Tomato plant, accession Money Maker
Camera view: bottom (45 deg); turntable rotation: 270 degrees
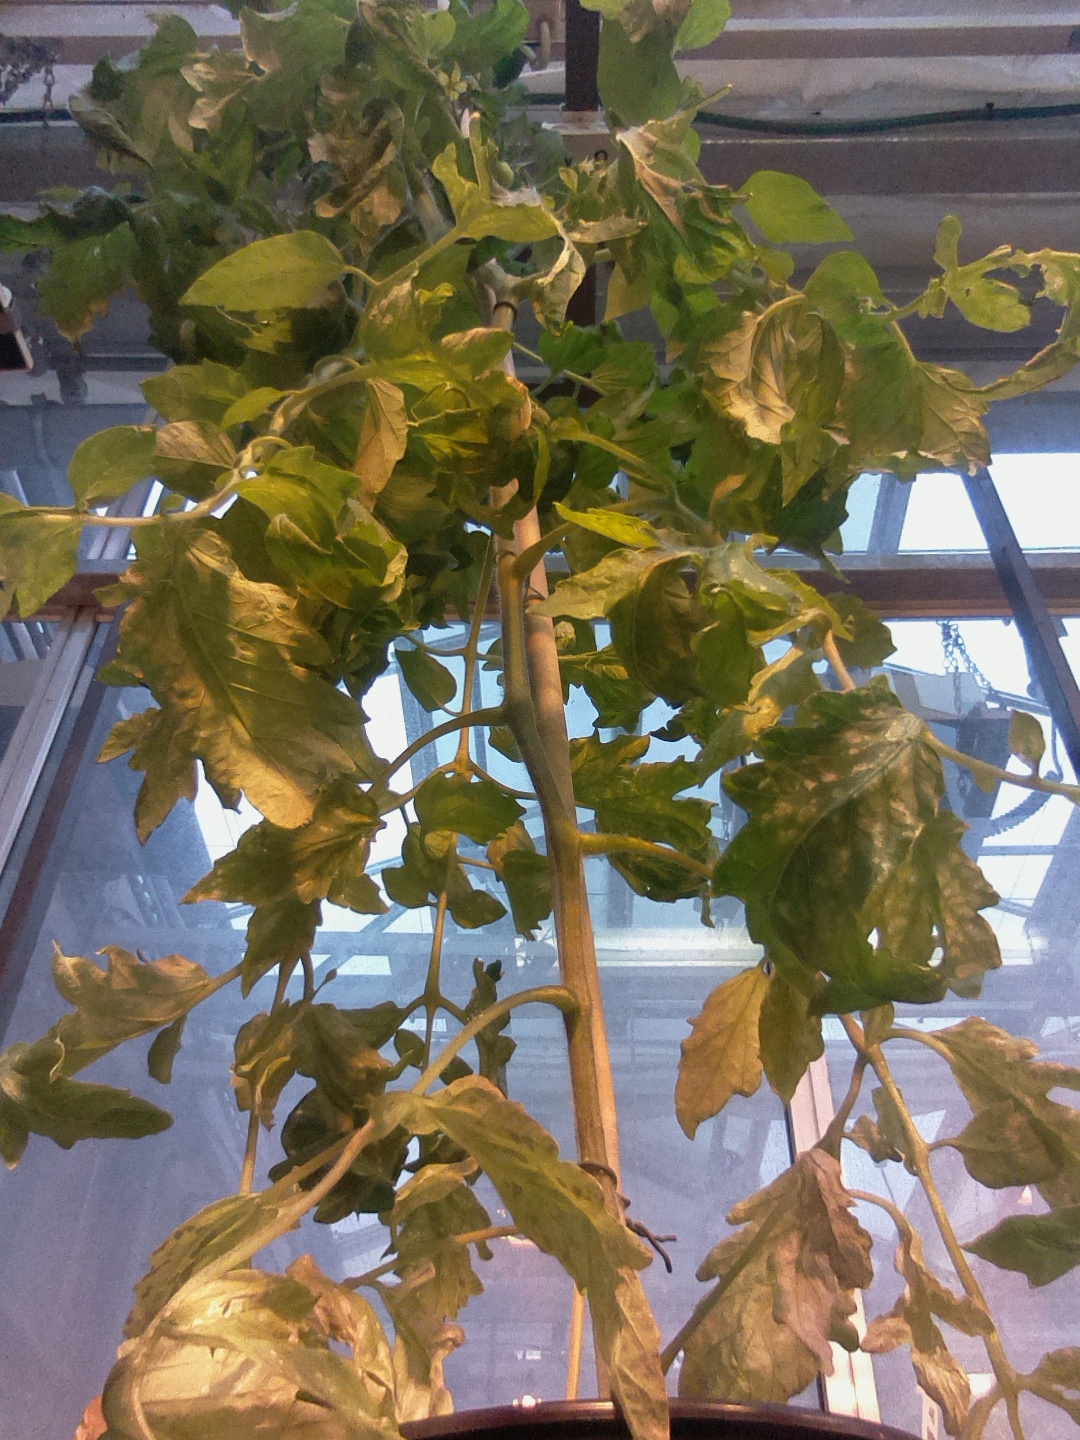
BBCH growth stage 71: 10%-20% of final fruit size